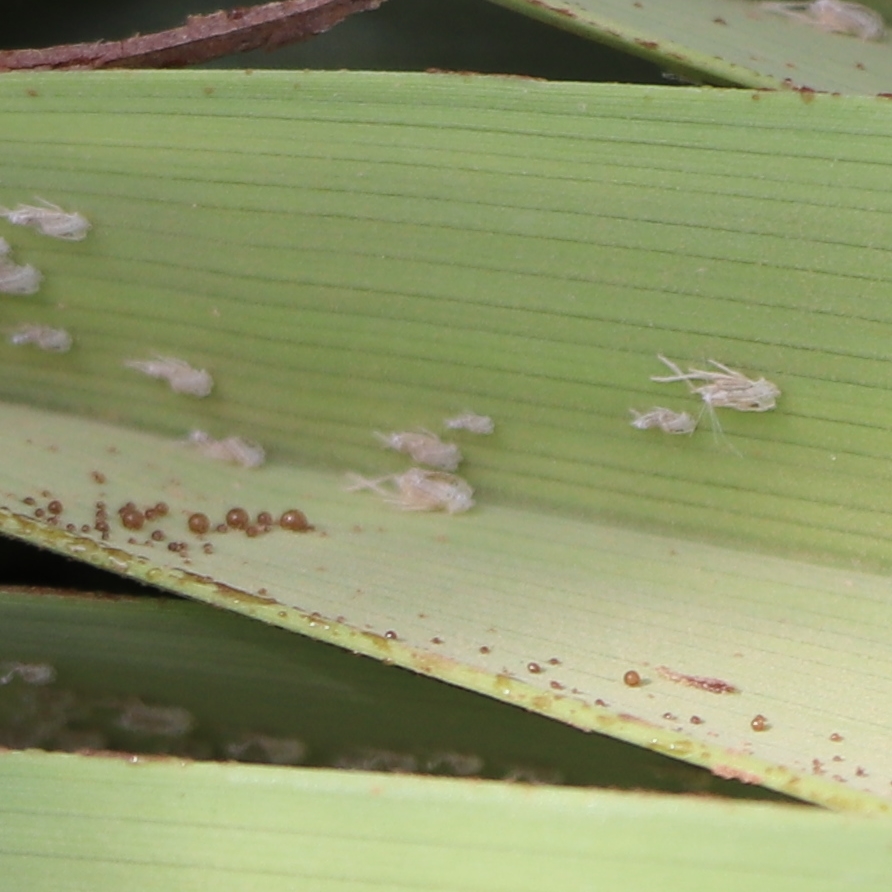
Label: Dubas